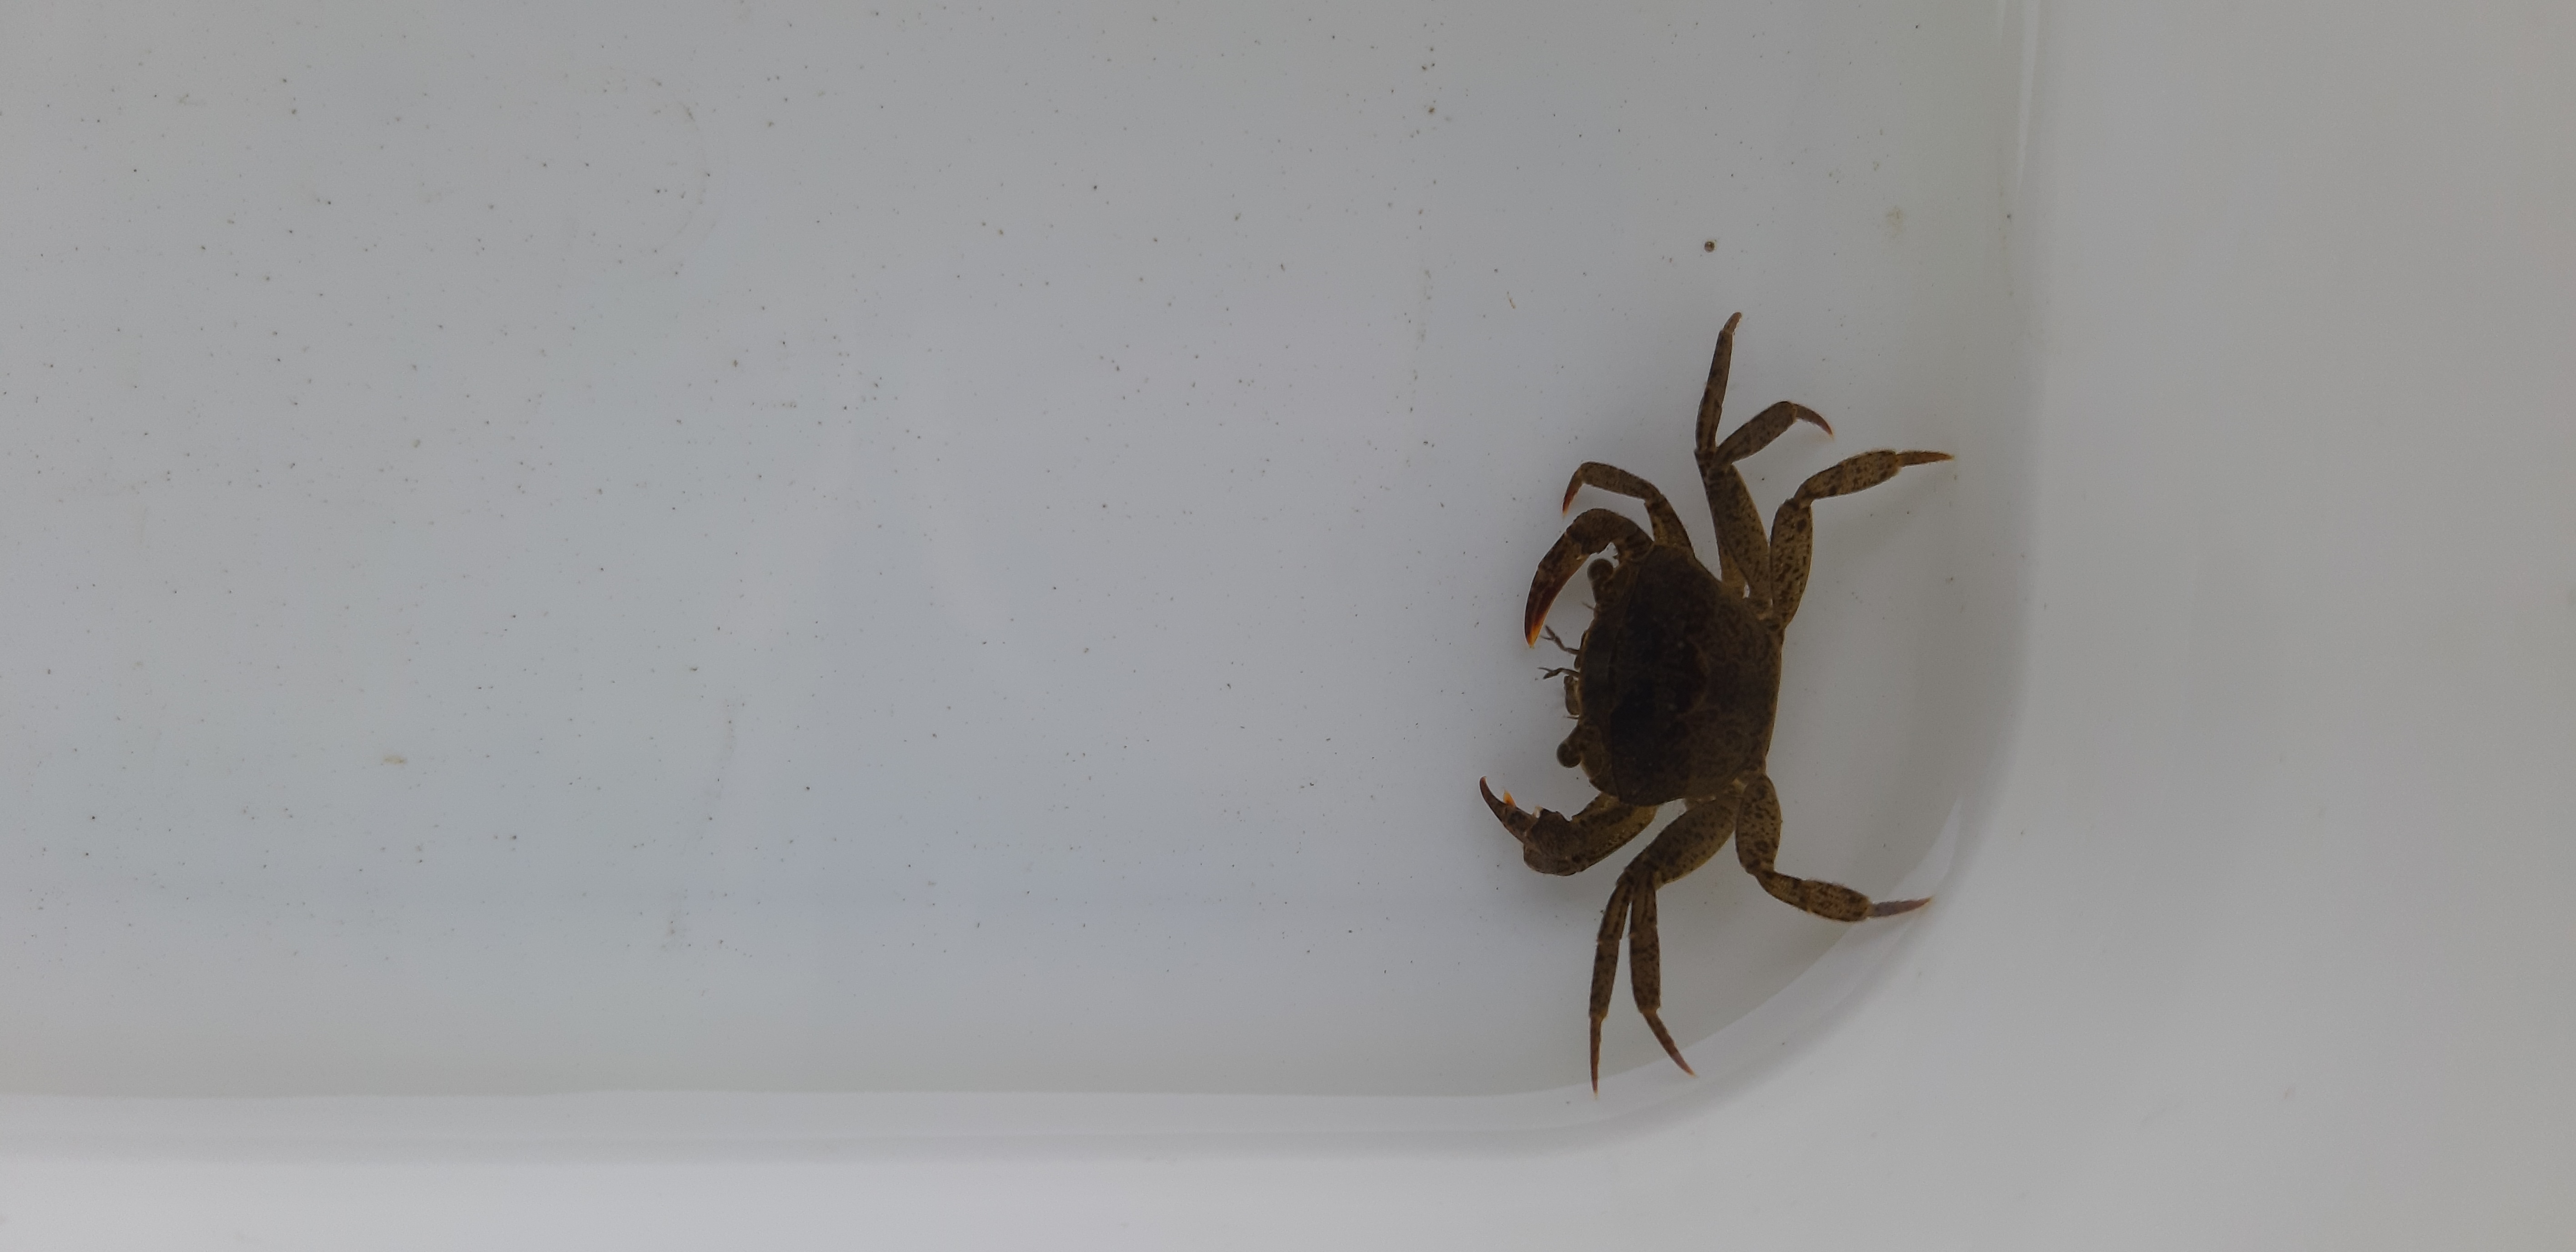
Macroinvertebrate group: crabs_and_shrimps